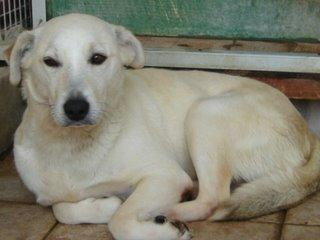
Labrador_retriever